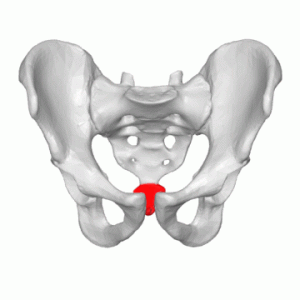
Haleben
Halebenets placering i den nederste de af rygraden og bækkenet.
Halebenet er den nederste del af rygraden. Det er en rest af den hale, vore forfædre har mistet gennem evolutionen.